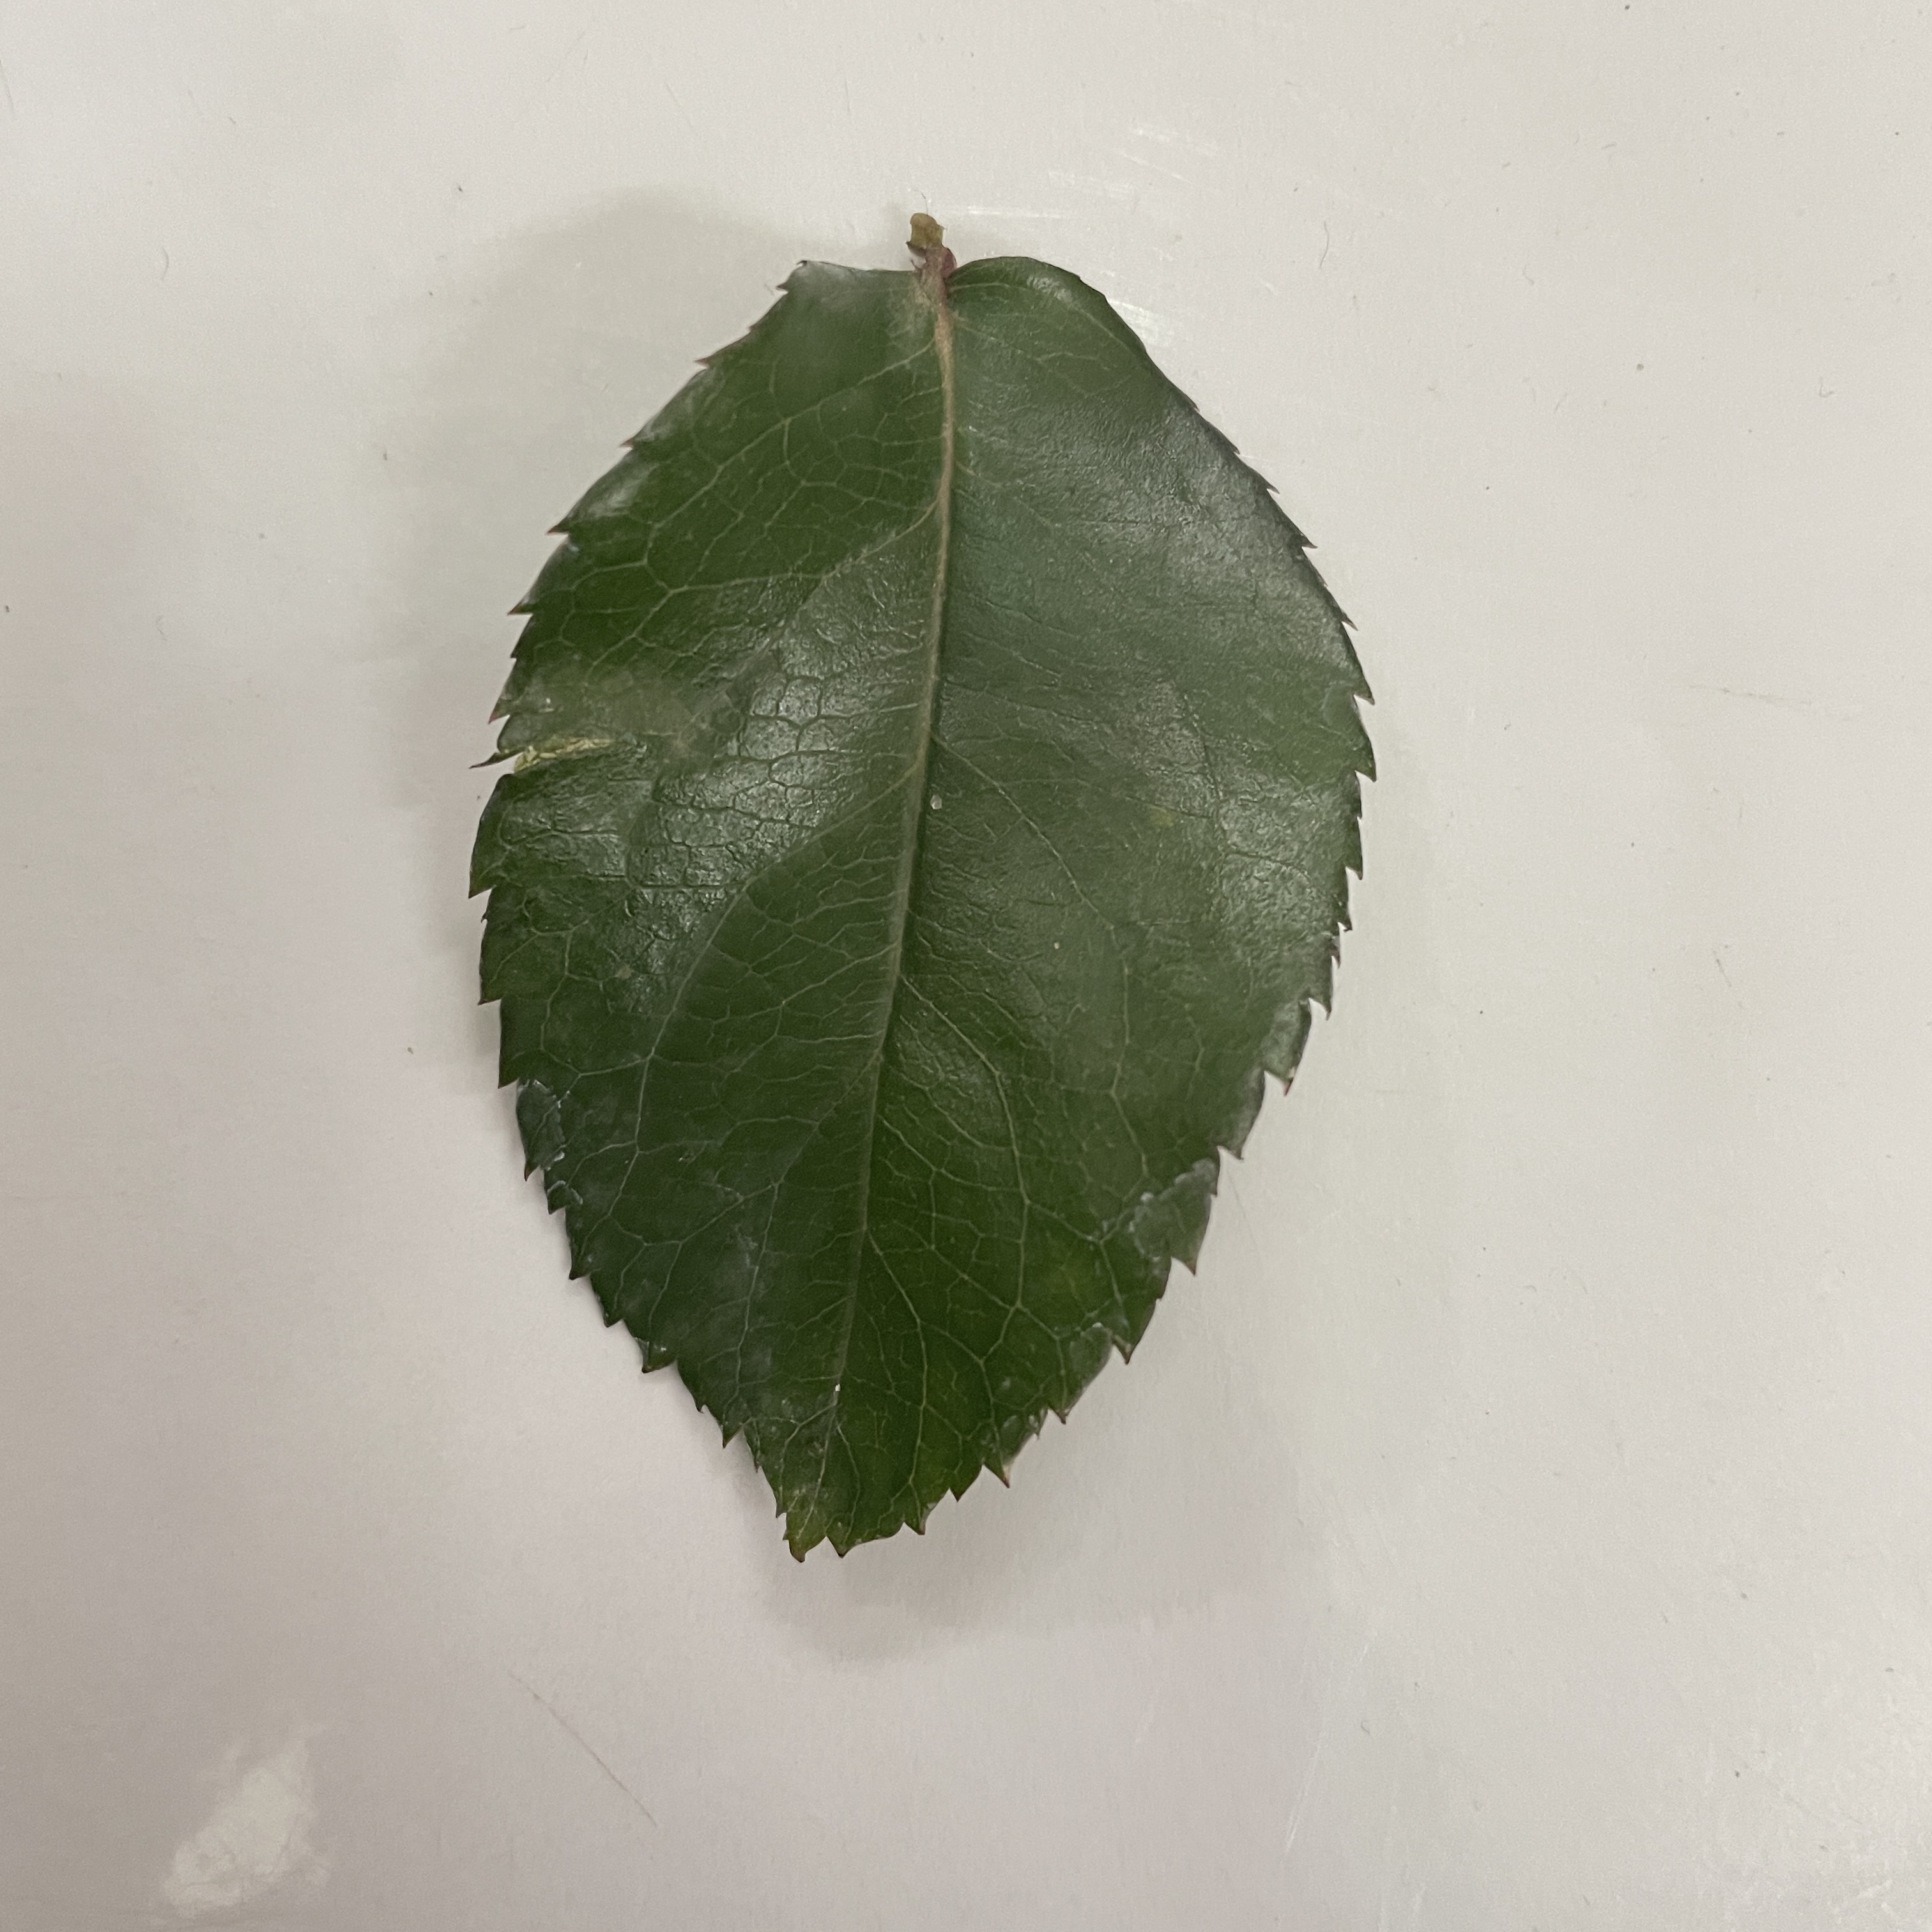
Label: Healthy Leaf